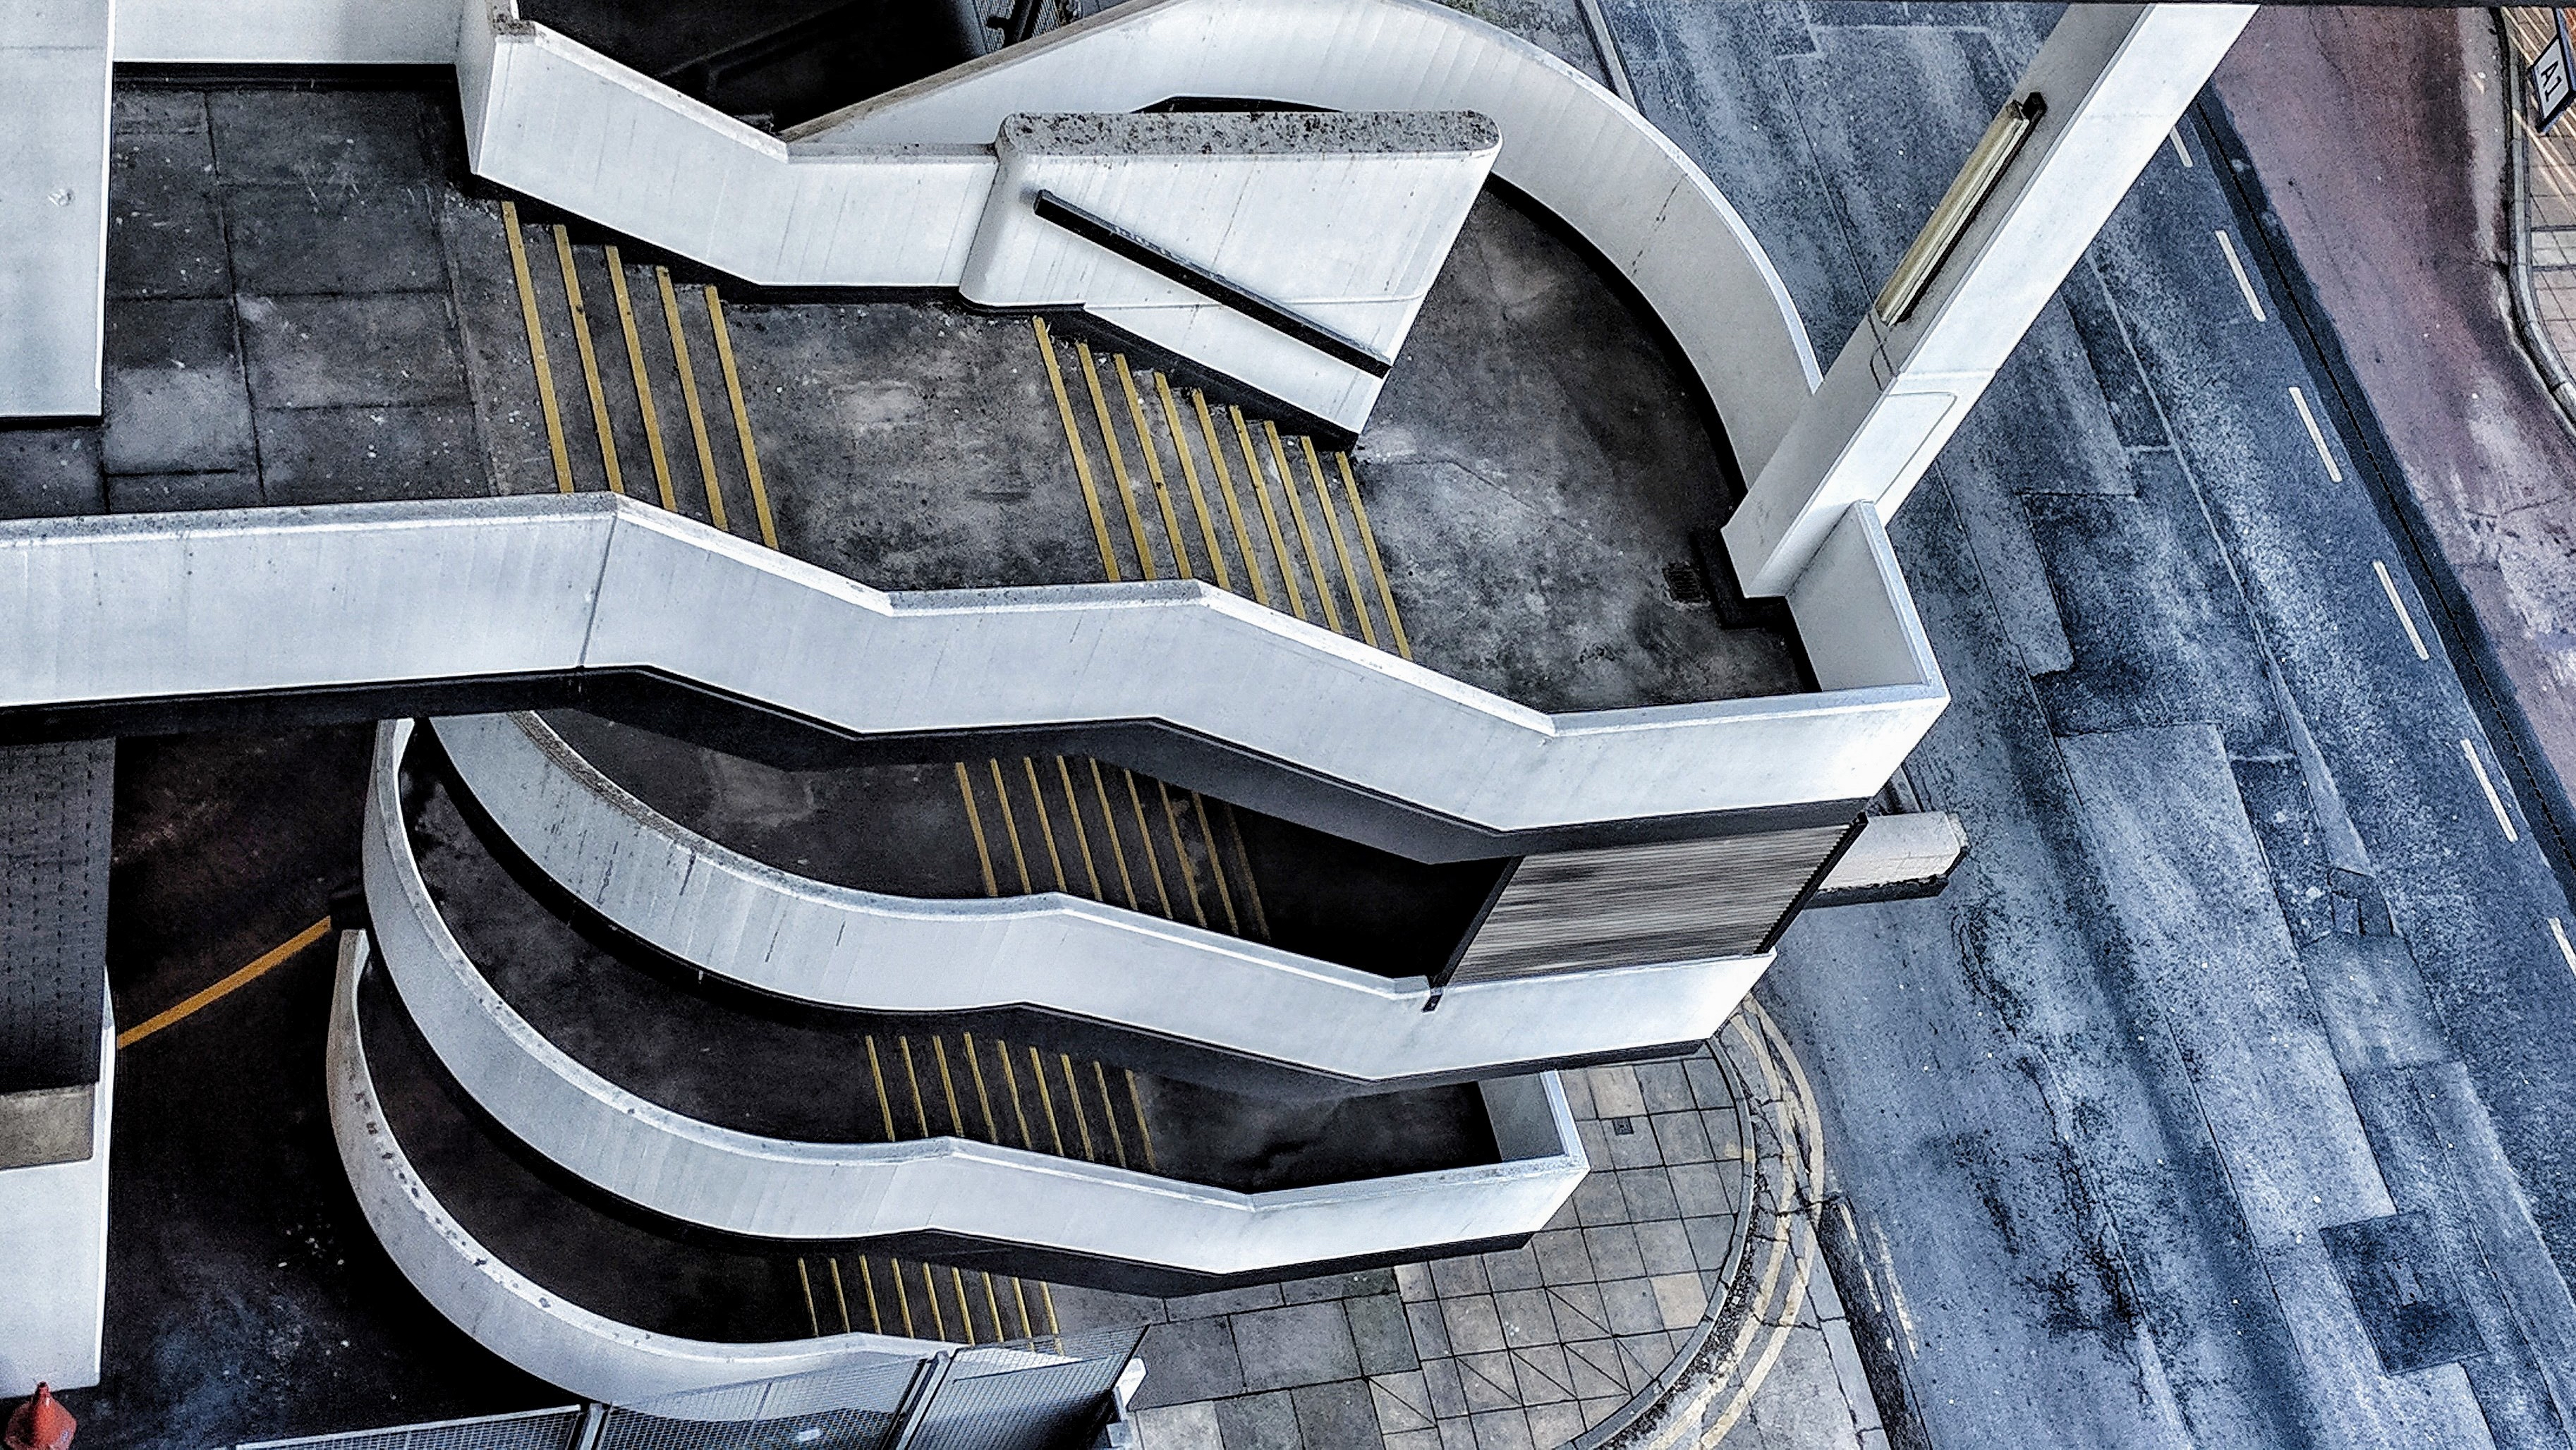
architecture, structure, wood, road, white, stair, urban, wall, steps, color, blue, industry, stairwell, art, design, stairs, iron, urban area